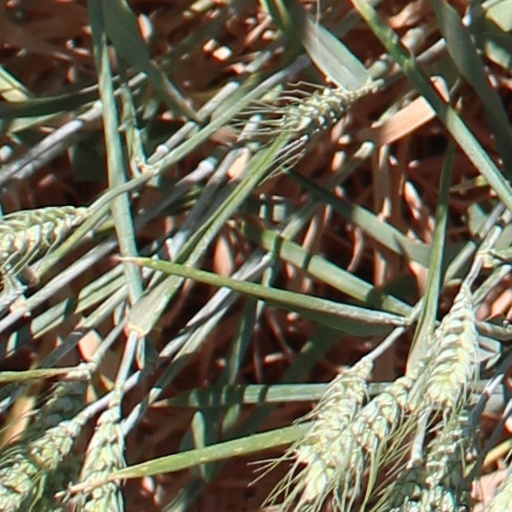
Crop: wheat